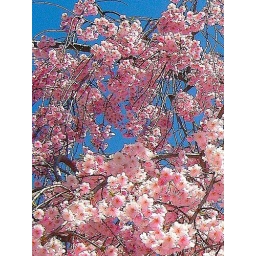
pink blossoms in the blue sky